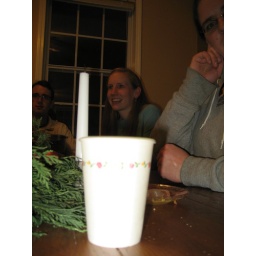
Failed shot of surface tension holding the water in the cup